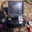
Label: television